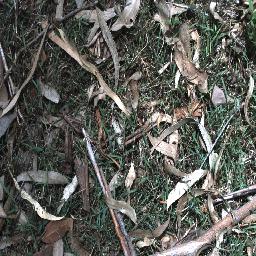
Label: negative